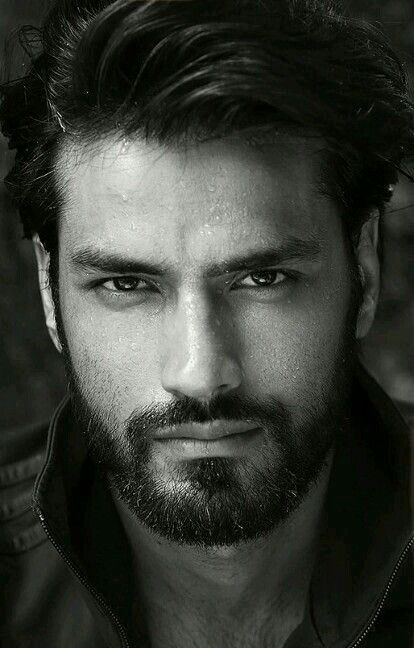
Gender: men